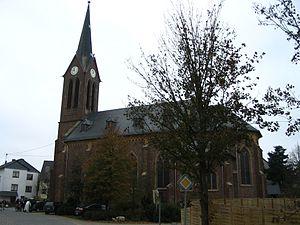
Rayerschied est une municipalité du Verbandsgemeinde Simmern, dans l'arrondissement de Rhin-Hunsrück, en Rhénanie-Palatinat, dans l'ouest de l'Allemagne.